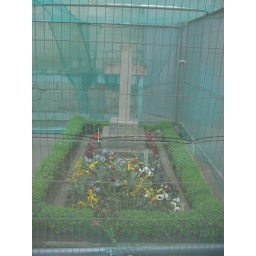
Protected from building work by green mesh